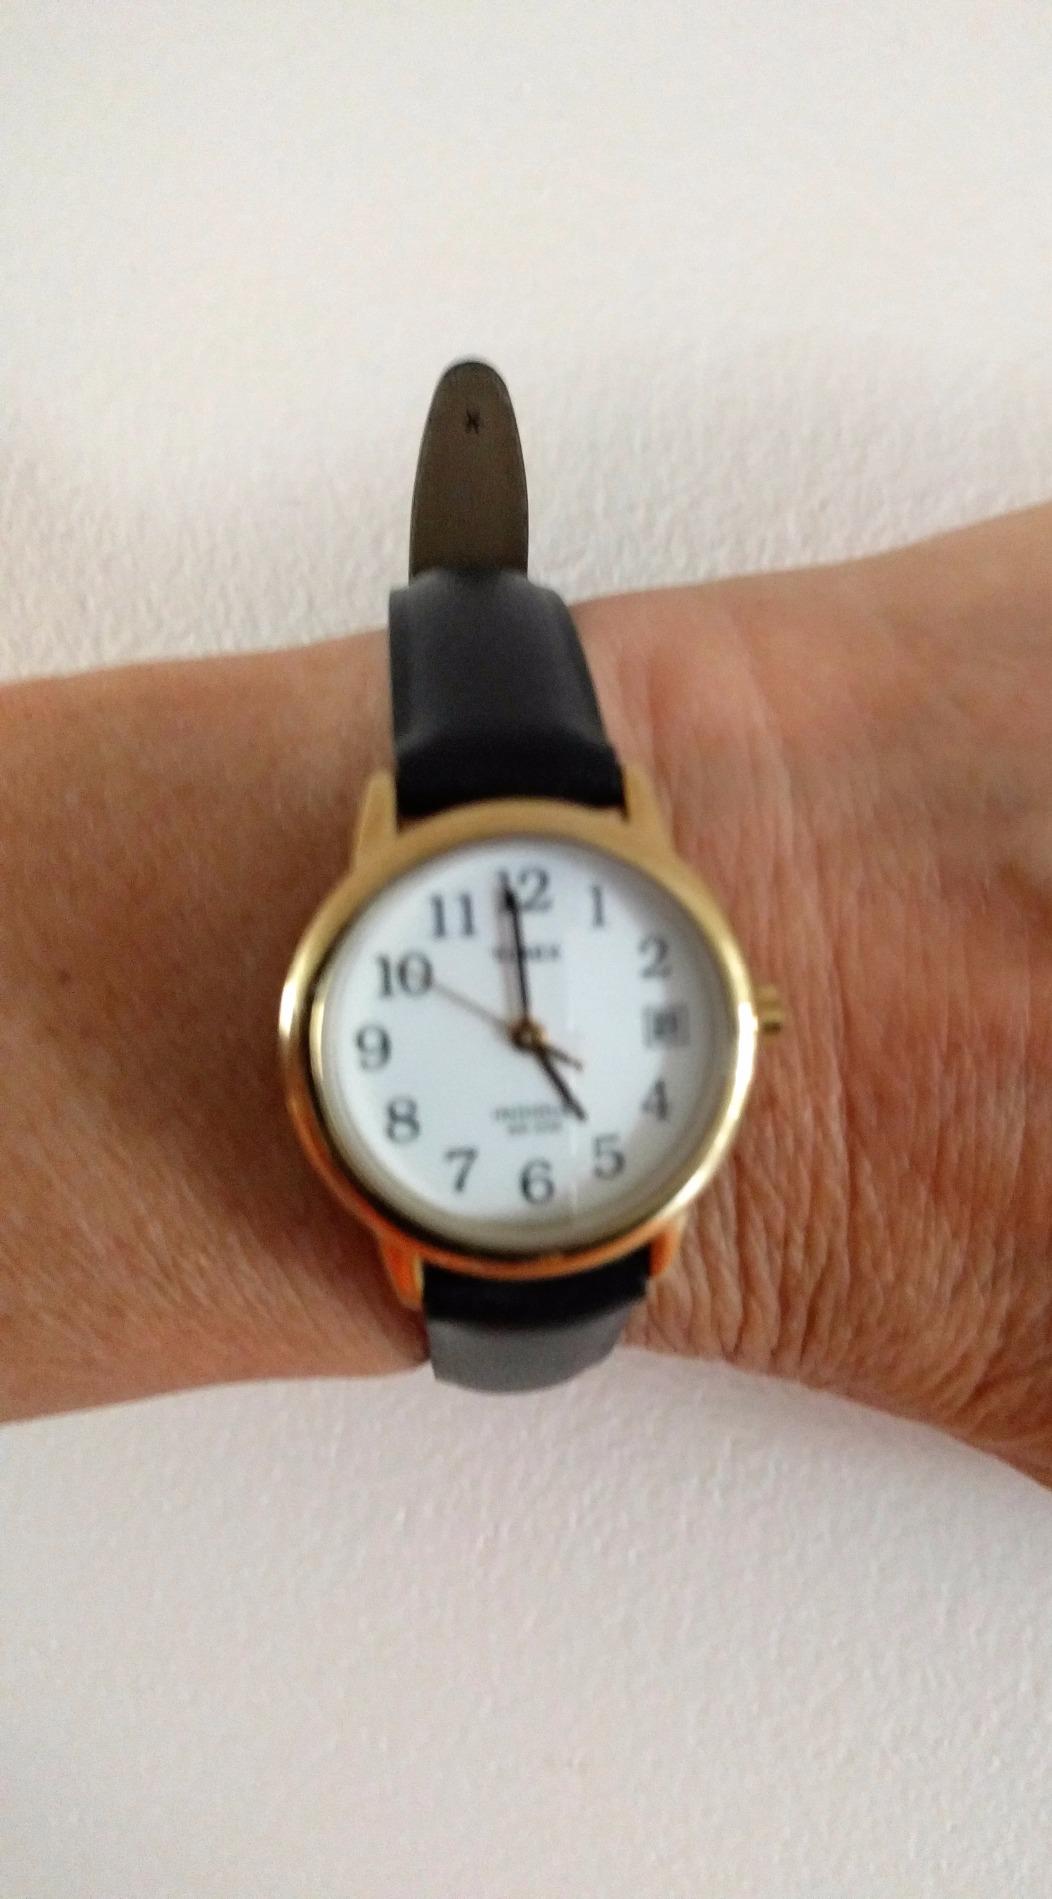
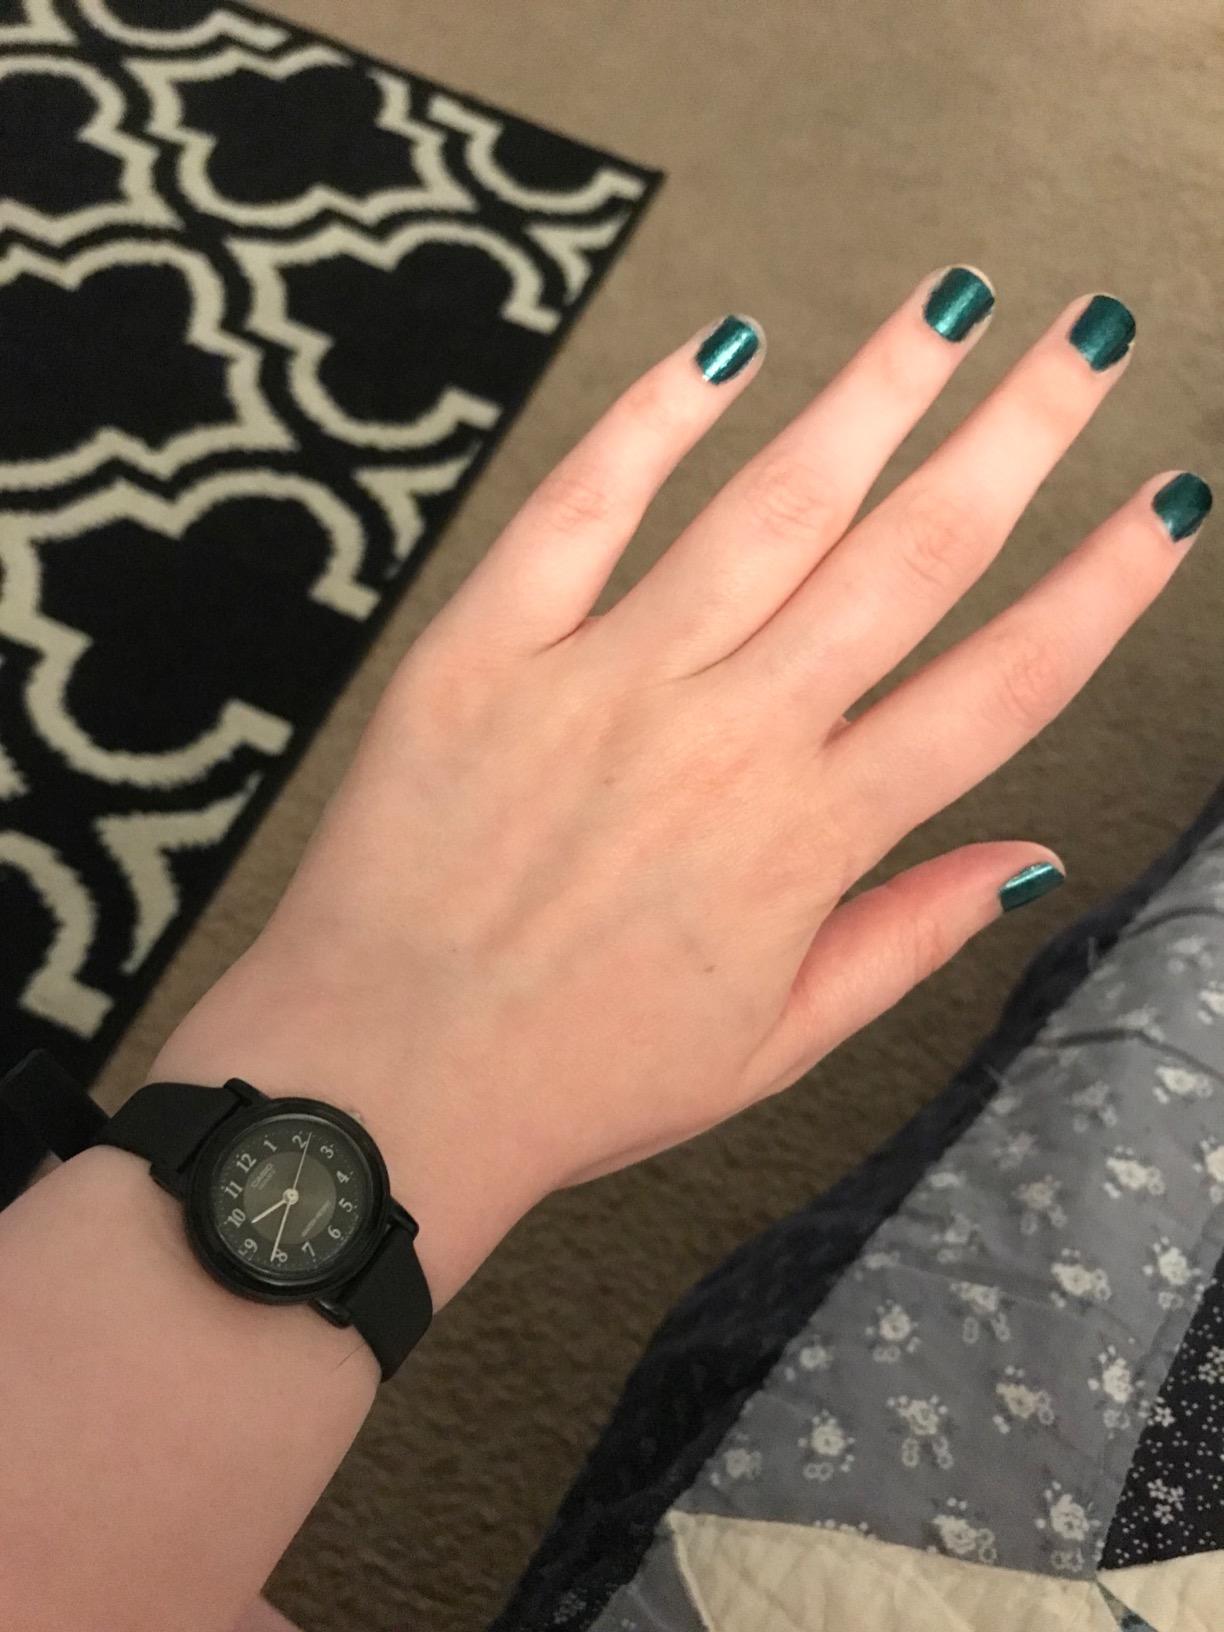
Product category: accessories_watch
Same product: no